Souleymane Camara

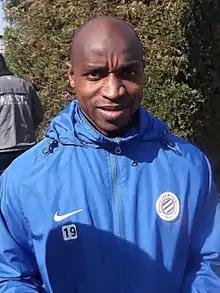
Camara playing for Montpellier in 2013

Souleymane Camara (born 22 December 1982) is a Senegalese former professional footballer who played as a forward. He is a former Senegal international and has represented his nation at the 2002 FIFA World Cup and three Africa Cup of Nations tournaments in 2002, 2006, and 2012. As of 2021, he holds the record of the most appearances for French club Montpellier, with 433, and is the club's second-highest goalscorer, with 76 goals.